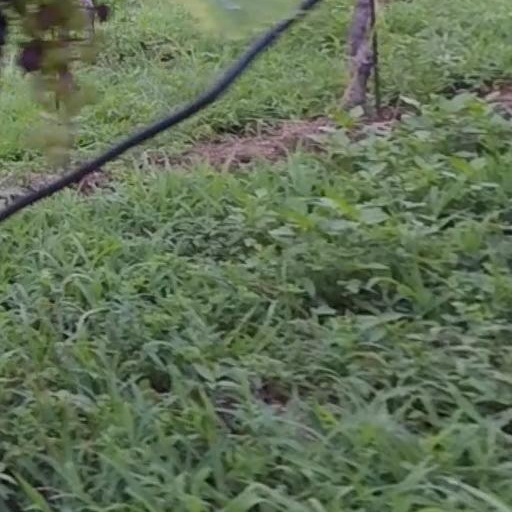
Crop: grape